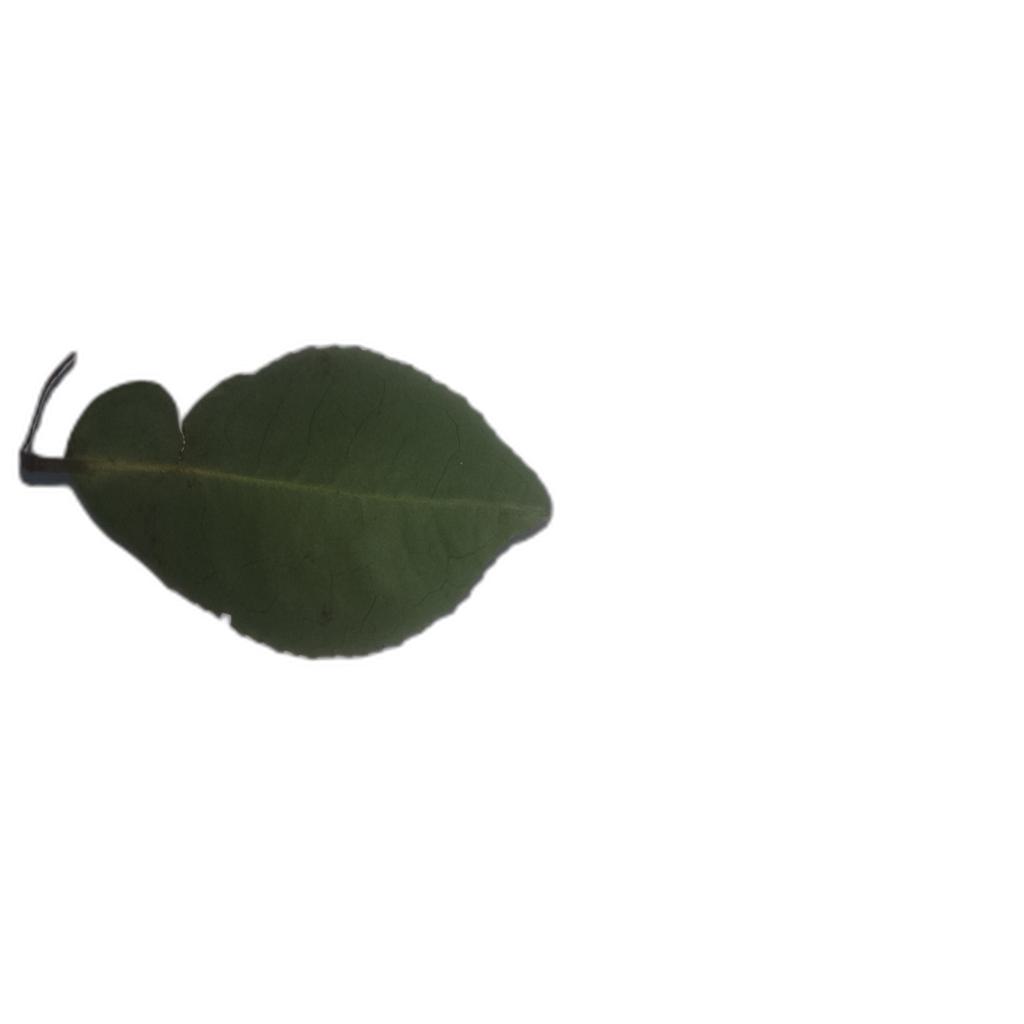
Label: Healthy